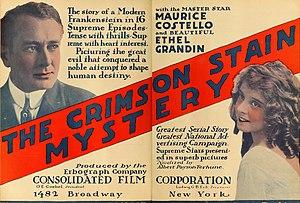
The Crimson Stain Mystery est un film américain en 16 épisodes réalisé par T. Hayes Hunter en 1916.